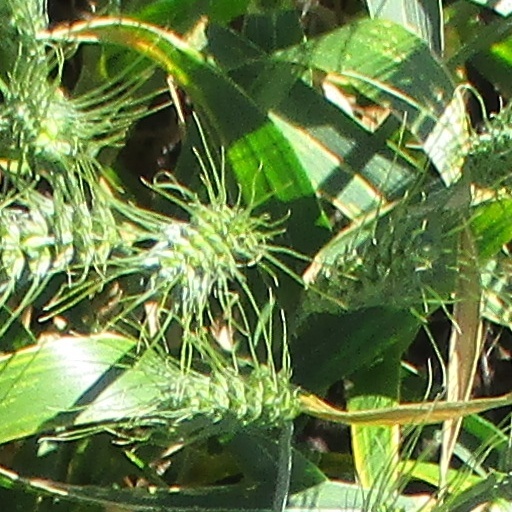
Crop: wheat